Tourism in Libya

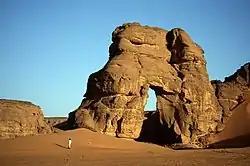
The famous arch on Route L3, KM96 in the Acacus Mountains.

Up to 2002 it was possible to travel in Libya without an expensive escort from a local tourist agency, but once on the road (and with black market currency bought near the border), fuel cost just a few pence a litre; among the cheapest in the world. In the days when this was possible, the remote desert town of Ghat in the far southwest of the Fezzan was the key destination for most travellers, accessed either along the 600-km border track south of Ghadames to Serdeles (Al Awaynat), across the Hamada el Hamra plateau to Idri, or for the intrepid few with a local guide, right through the Ubari Sand Sea to the Ubari–Ghat road along the Wadi Eshati.